Rockwell X-30

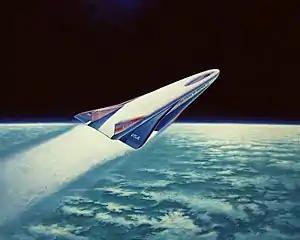
An artist's concept of the X-30 entering orbit

The Rockwell X-30 was an advanced technology demonstrator project for the National Aero-Space Plane (NASP), part of a United States project to create a single-stage-to-orbit (SSTO) spacecraft and passenger spaceliner. Started in 1986, it was cancelled in the early 1990s before a prototype was completed, although much development work in advanced materials and aerospace design was completed. While a goal of a future NASP was a passenger liner (the "Orient Express") capable of two-hour flights from Washington to Tokyo, the X-30 was planned for a crew of two and oriented towards testing.